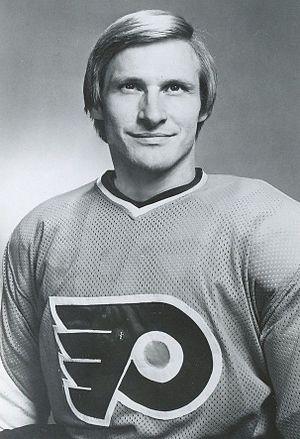
Louis Philippe Myre est un joueur professionnel canadien de hockey sur glace. Il évoluait au poste de gardien de but. Après sa carrière de joueur, il reste dans le monde du hockey en devenant entraîneur. Il est aussi un conférencier et maintient un blog commentant l’actualité et le développement de la Ligue Nationale de Hockey.